History of rugby union matches between Ireland and Wales

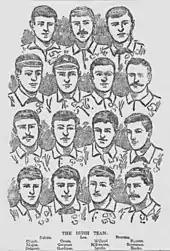
Illustration of the Irish team which faced Wales in the 1895 Home Nations Championship

Ireland and Wales have played each other at rugby union since 1882. A total of 136 matches have been played, with Wales winning 70 matches, Ireland winning 59 matches and seven matches drawn. The two sides have met three times at the Rugby World Cup, with Wales winning two and Ireland winning one of those encounters. Wales won 13–6 in their pool encounter at the inaugural World Cup in 1987. Ireland eliminated Wales at the pool stage during the 1995 World Cup, with a 24–23 victory in 1995. In their third World Cup matchup, Wales beat Ireland 22–10 in the quarterfinals of the 2011 World Cup. In the Six Nations Championship the two sides have faced each other 126 times.